Cooperative pulling paradigm

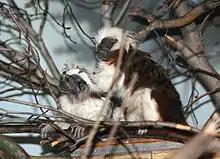
Cotton-top tamarins

Capuchins ("Sapajus apella") are large-brained monkeys that sometimes hunt cooperatively in the wild and